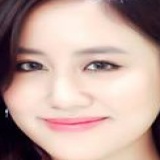
ca sĩ Văn Mai Hương